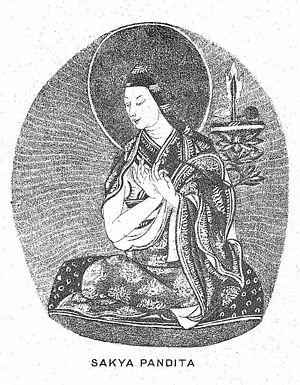
Sakya Pandita Kunga Gyeltsen ou Kunga Gylatshan Pal Zangpo était un dirigeant spirituel tibétain et un bouddhiste érudit. Il fut le 4ᵉ des cinq Maîtres fondateurs de l’école Sakyapa du Tibet et le 6ᵉ Sakya Trizin. À partir de 1247, il devint le conseiller bouddhiste du prince Godan, entamant une alliance entre Sakyapa et le pouvoir mongol de la dynastie Yuan qui allait durer un siècle.